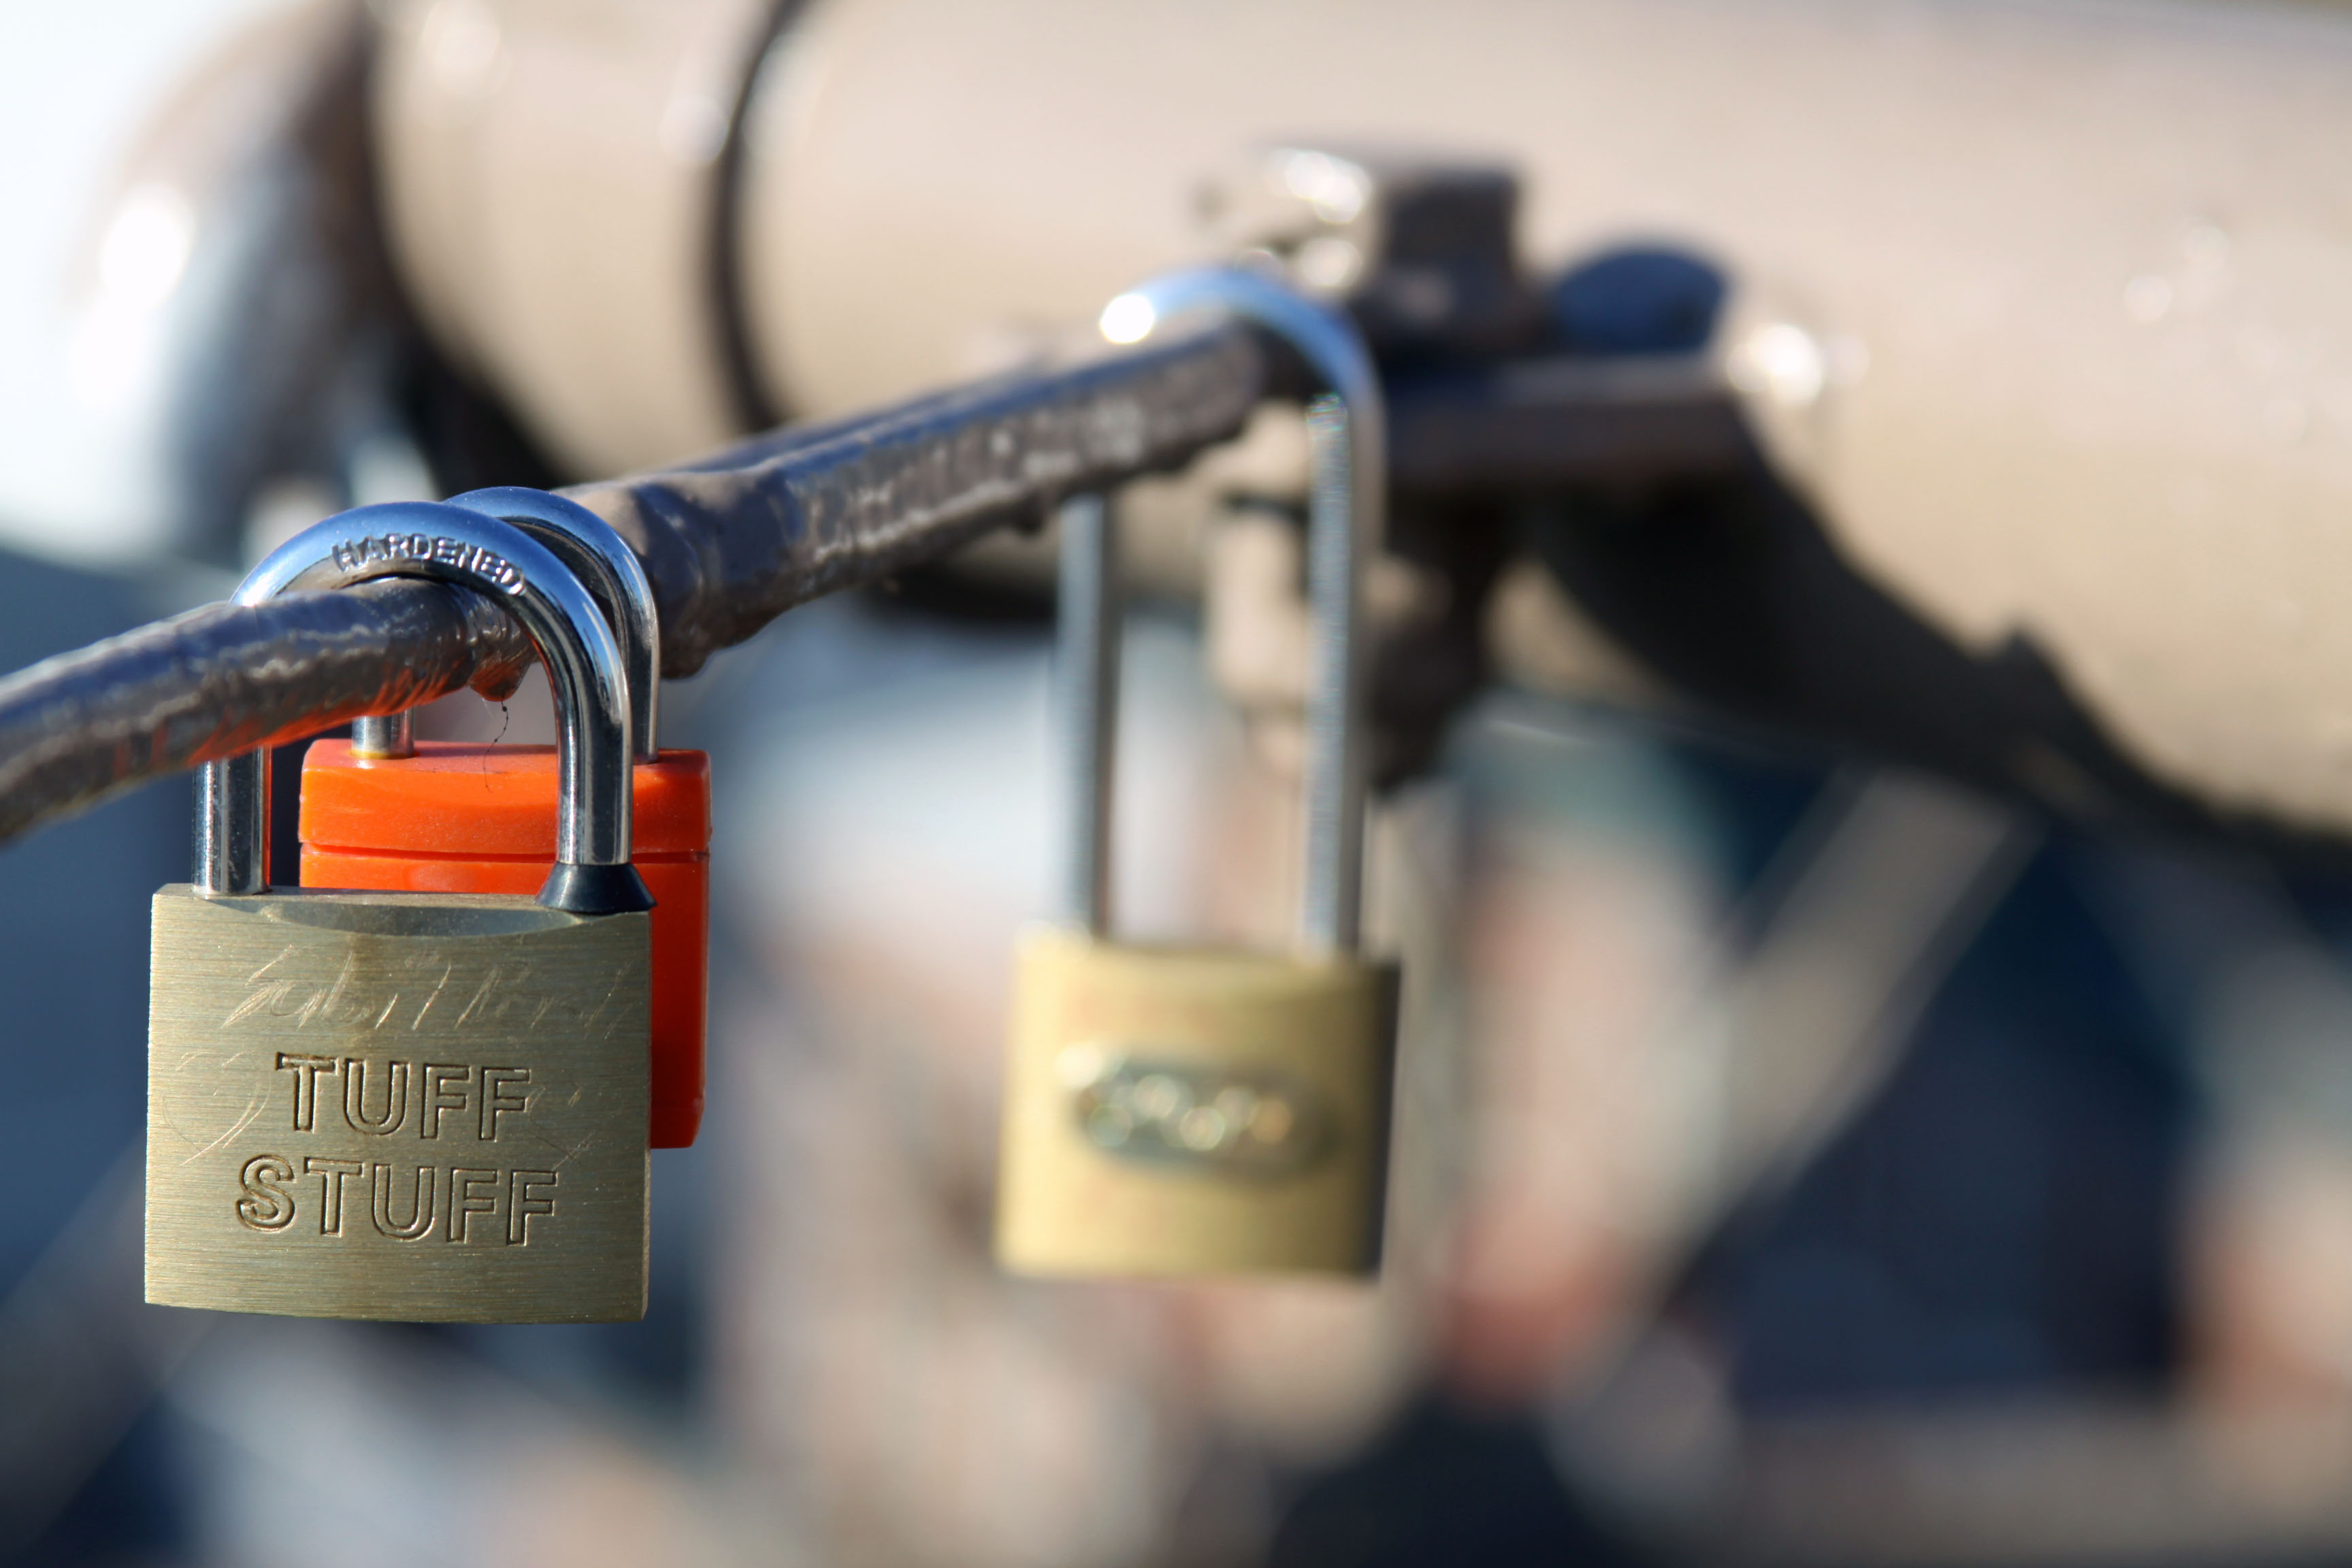
lock, padlock, Material property, hardware accessory, bicycle handlebar, gas